Gangkhar Puensum

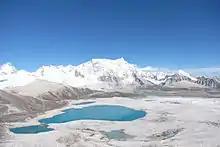
The mountain seen from Gophu La pass

The elevation of Gangkhar Puensum was first measured in 1922 but, until recent years, maps of the region were not at all accurate and the mountain was shown in different locations and with markedly different heights. Indeed, because of inadequate mapping, the first team to attempt the summit was unable to find the mountain at all.